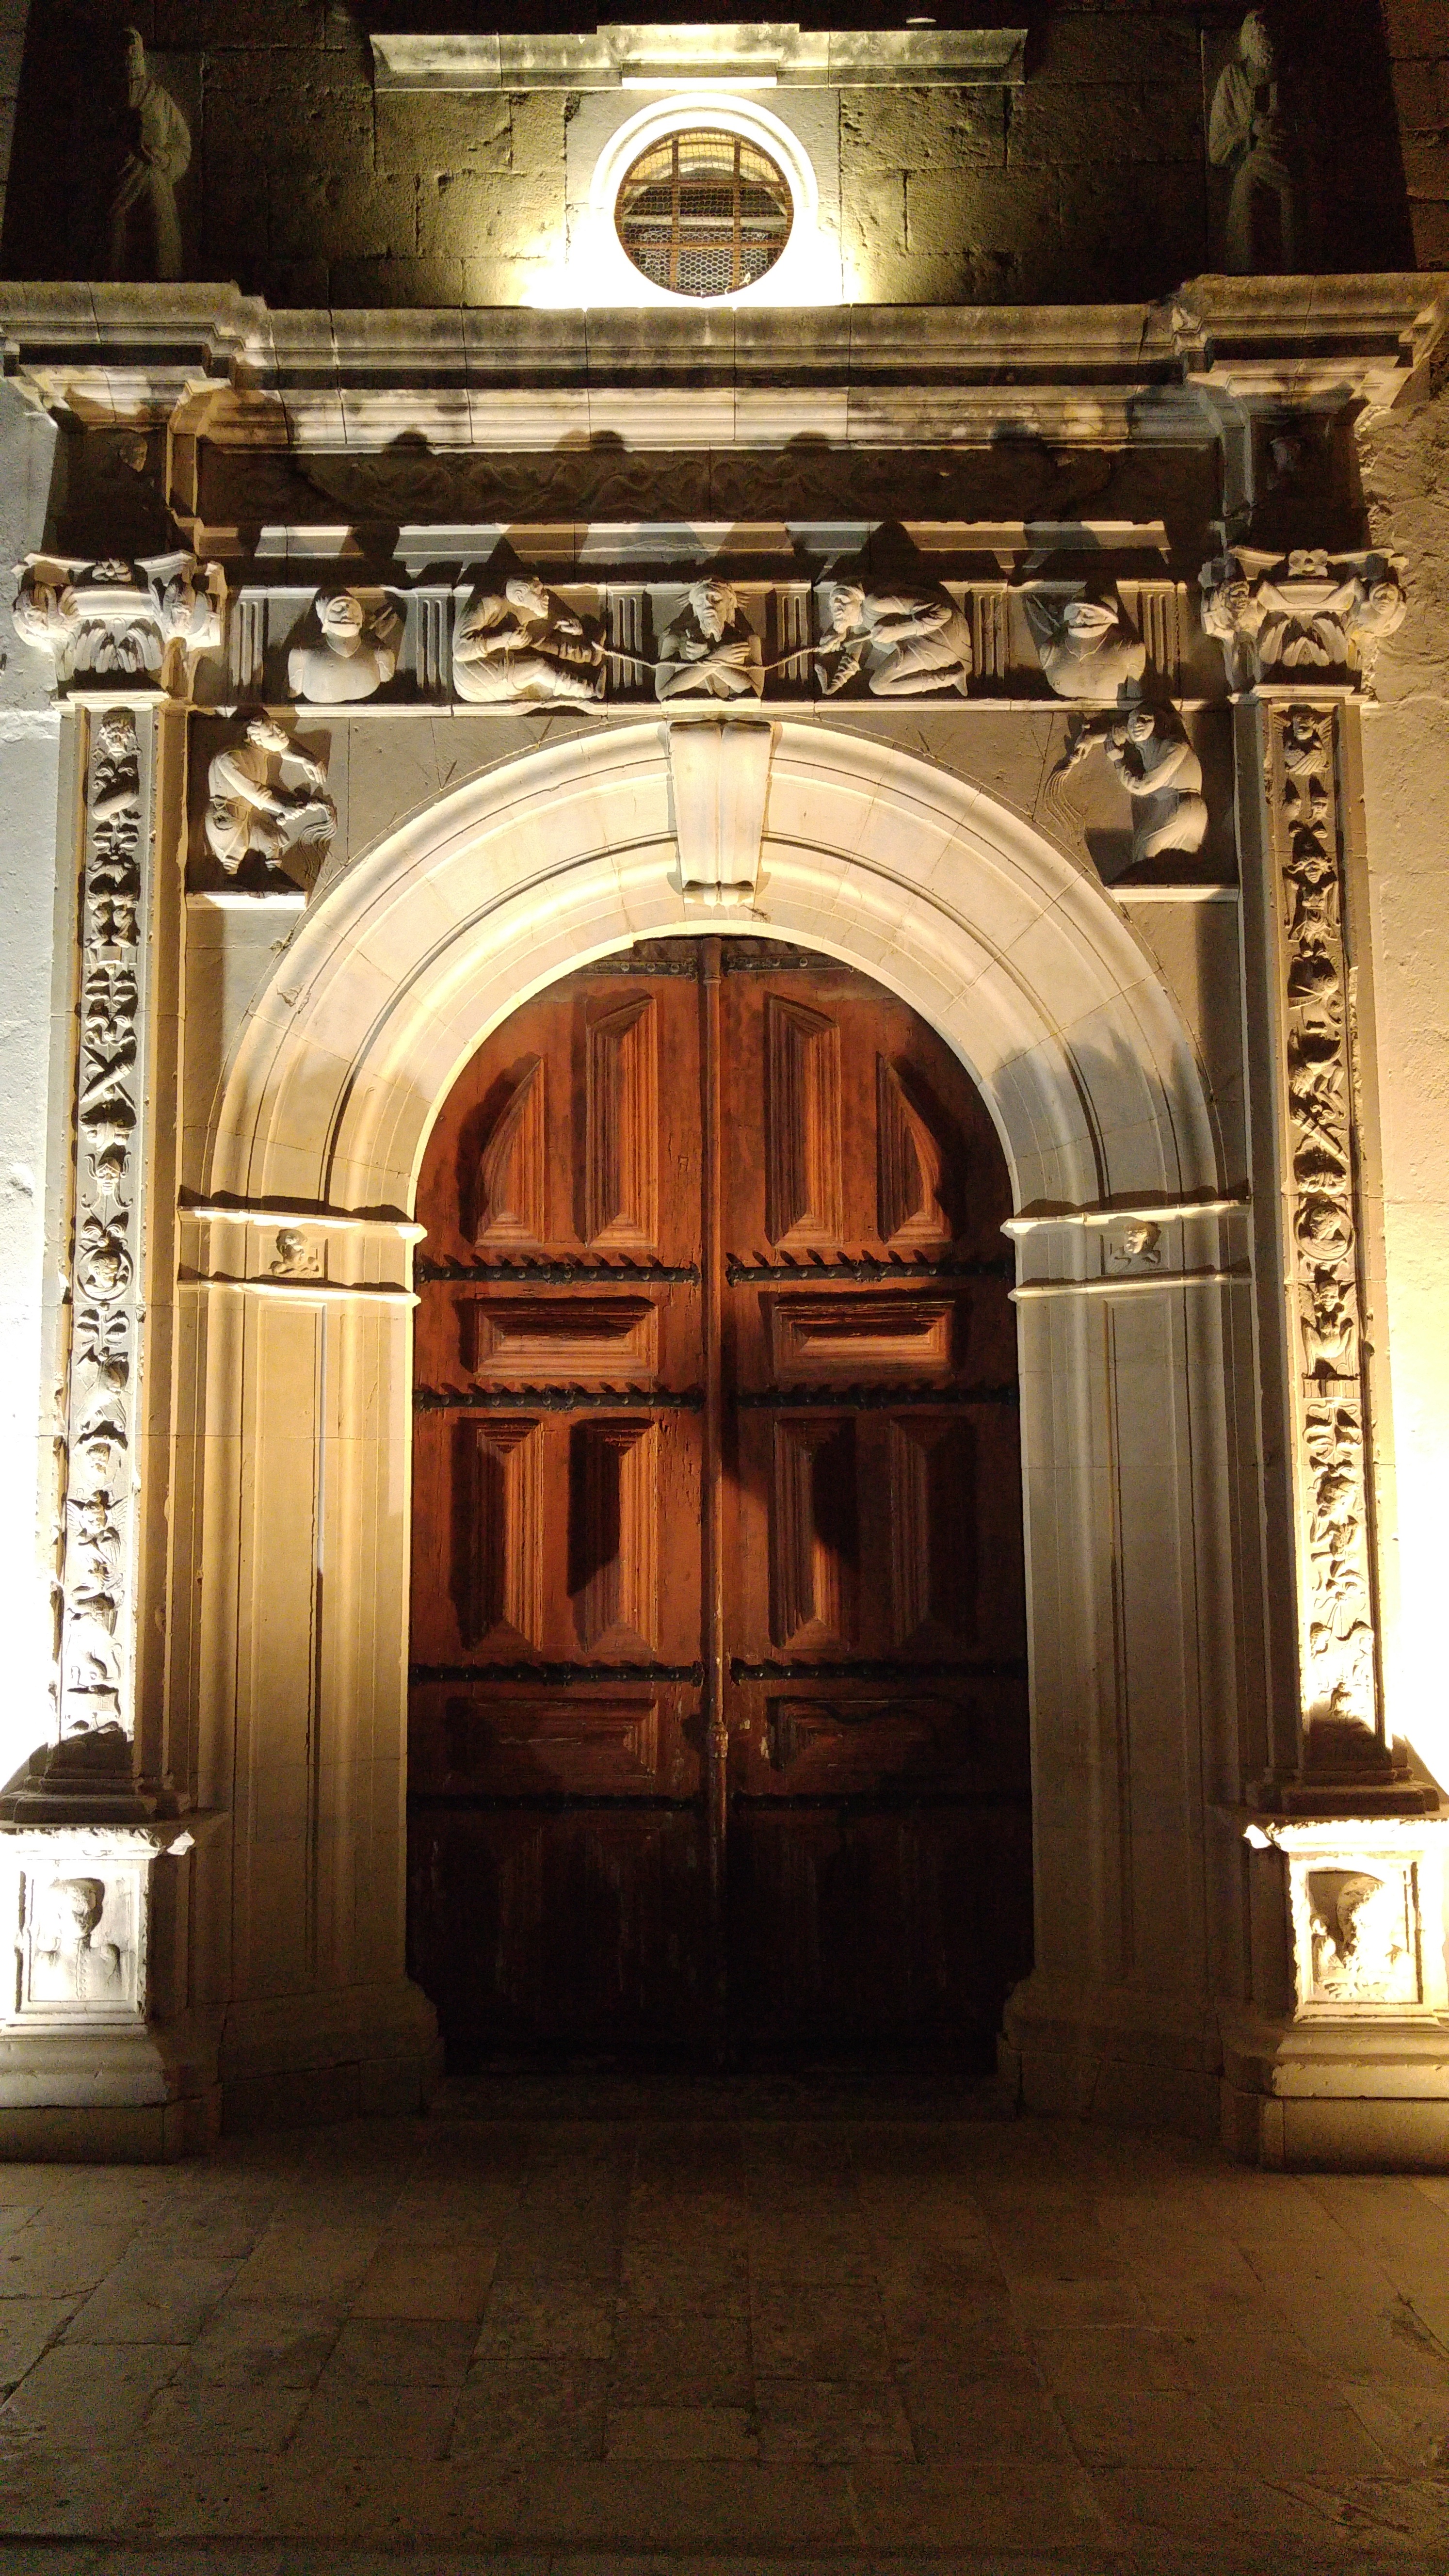
architecture, night, building, arch, column, church, cathedral, chapel, door, place of worship, temple, portugal, synagogue, arc, basilica, moncarapacho, ancient history